Bernard Le Grelle

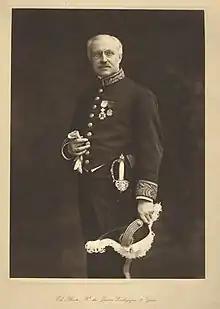
Baron Romain Moyersoen (1870–1967), President of the Belgian Senate.

Le Grelle's maternal great-grandfather was , a Belgian statesman, who was President of the Belgian Senate (1936–1939), Minister of Industry and Economy. After the liberation in 1944, he was asked to form the government by the regent, Prince Charles, but failed in his mission (Royal crisis).